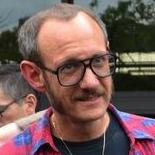
Age: 45